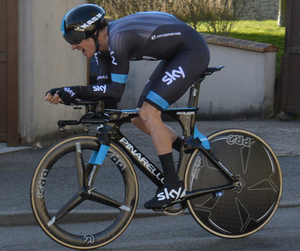
Geraint Thomas à Paris-Nice 2015
La 73ᵉ édition de Paris-Nice a eu lieu du 8 au 15 mars 2015. C'est la deuxième épreuve de l'UCI World Tour 2015.
La saison 2015 de l'équipe cycliste Sky est la sixième de cette équipe.